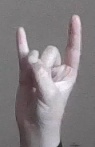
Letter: la